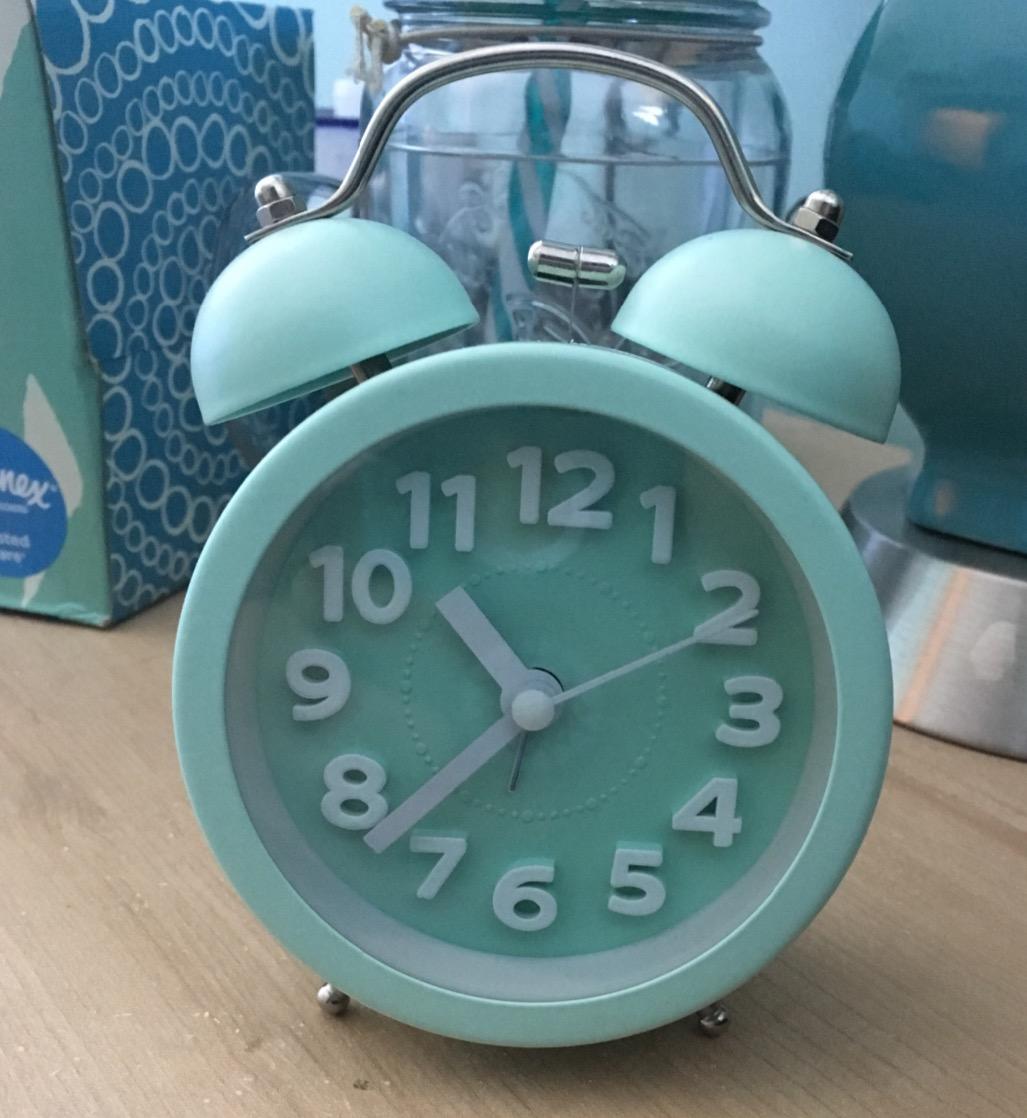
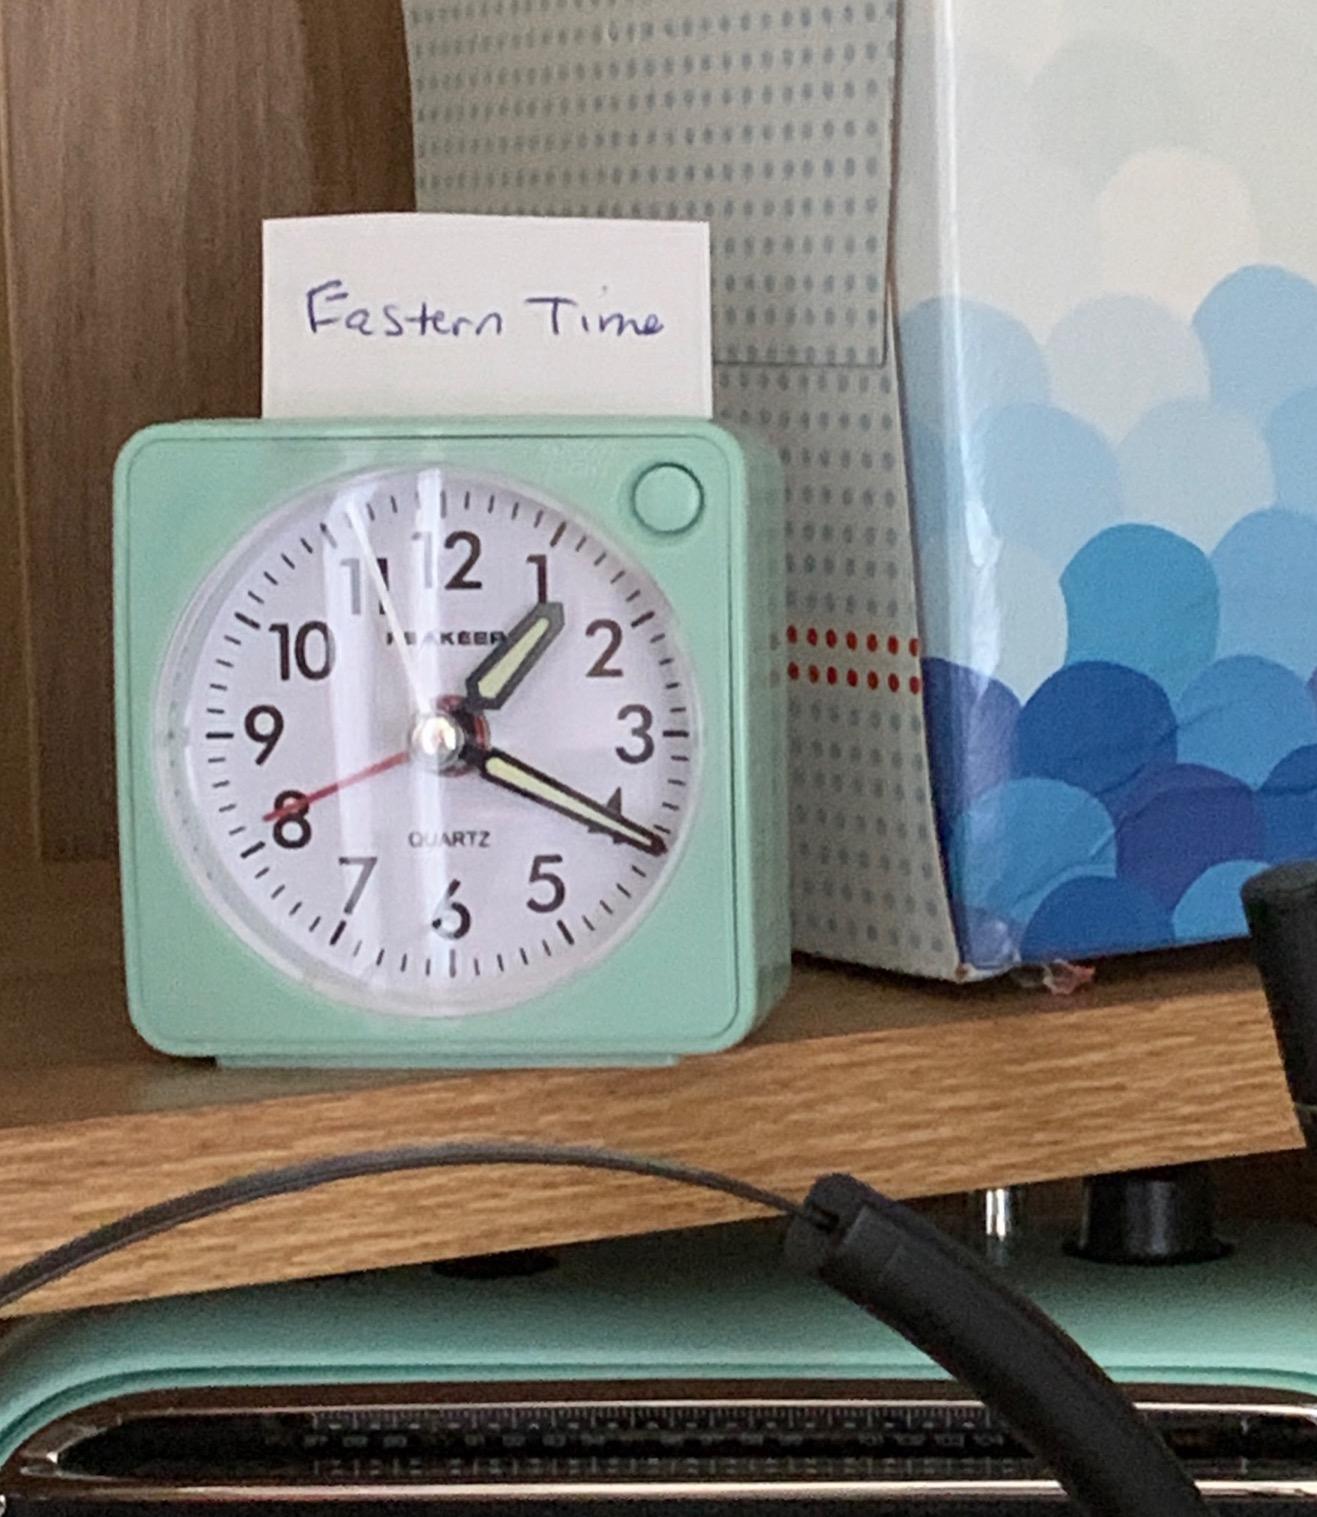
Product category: clock
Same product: no